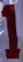
Number: 1